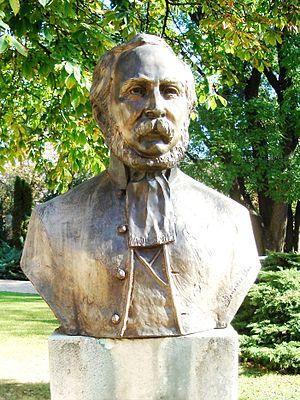
Buste du linguiste et ethnographe hongrois Antal Reguly dans le parc du Musée de Géographie de Hongrie (Érd, Hongrie), sculptée par Béla Domonkos en 1994. Magyar: Reguly Antal (1819—1858) magyar nyelvész és néprajzkutató mellszobra az érdi Magyar Földrajzi Múzeum udvarán. Készítette Domonkos Béla szobrászművész 1994-ben.